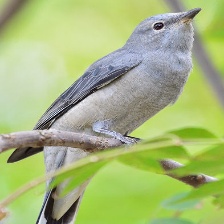
Species: GREY CUCKOOSHRIKE
Scientific name: CORACINA CAESIA